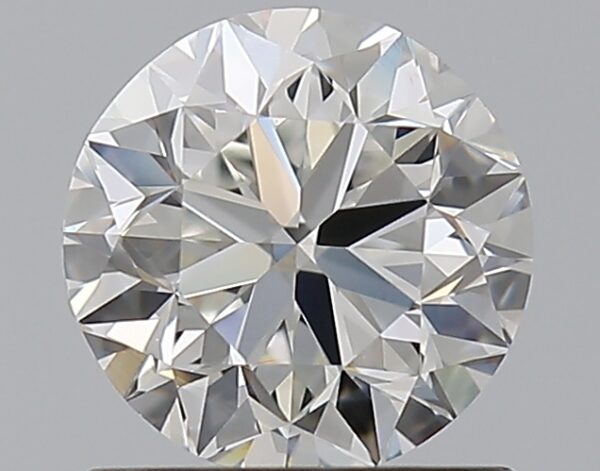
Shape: round
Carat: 0.9
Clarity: VS1
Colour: G
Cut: VG
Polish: EX
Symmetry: VG
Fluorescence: N
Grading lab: GIA
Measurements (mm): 5.98 x 6.06 x 3.89